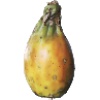
Label: Cactus fruit 1